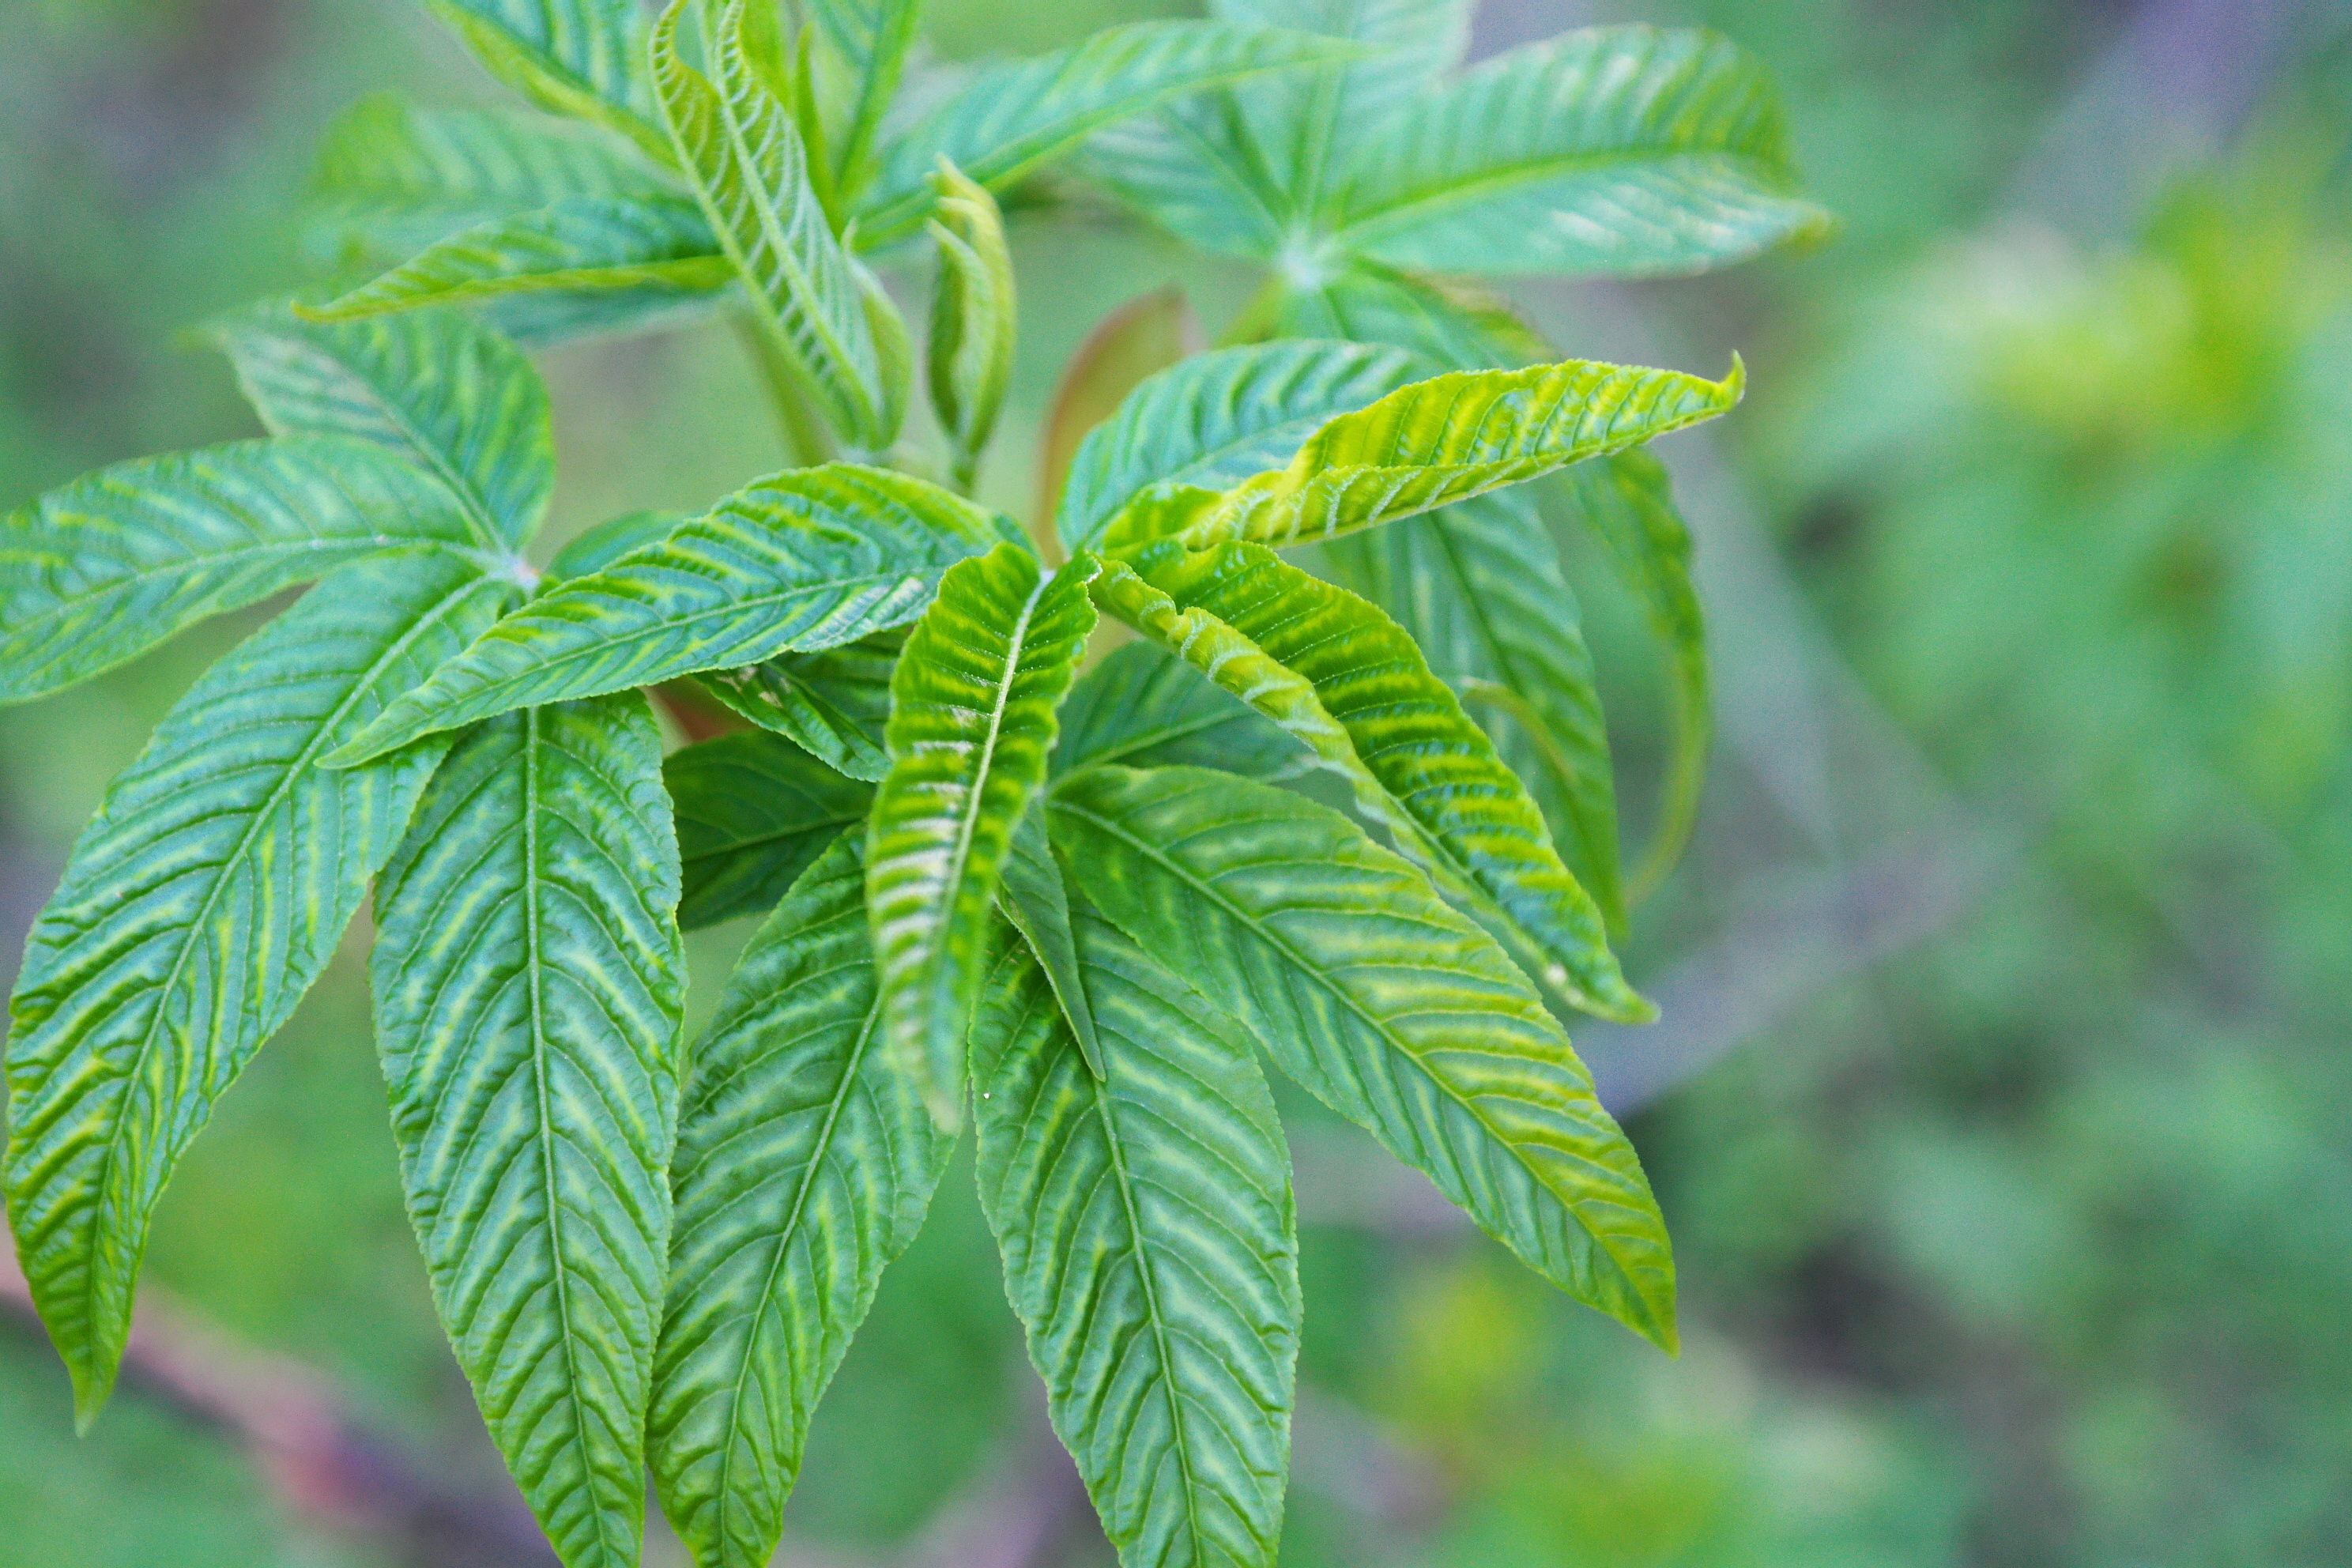
tree, branch, plant, leaf, flower, green, produce, botany, flora, shrub, deciduous, flowering plant, plant stem, woody plant, land plant